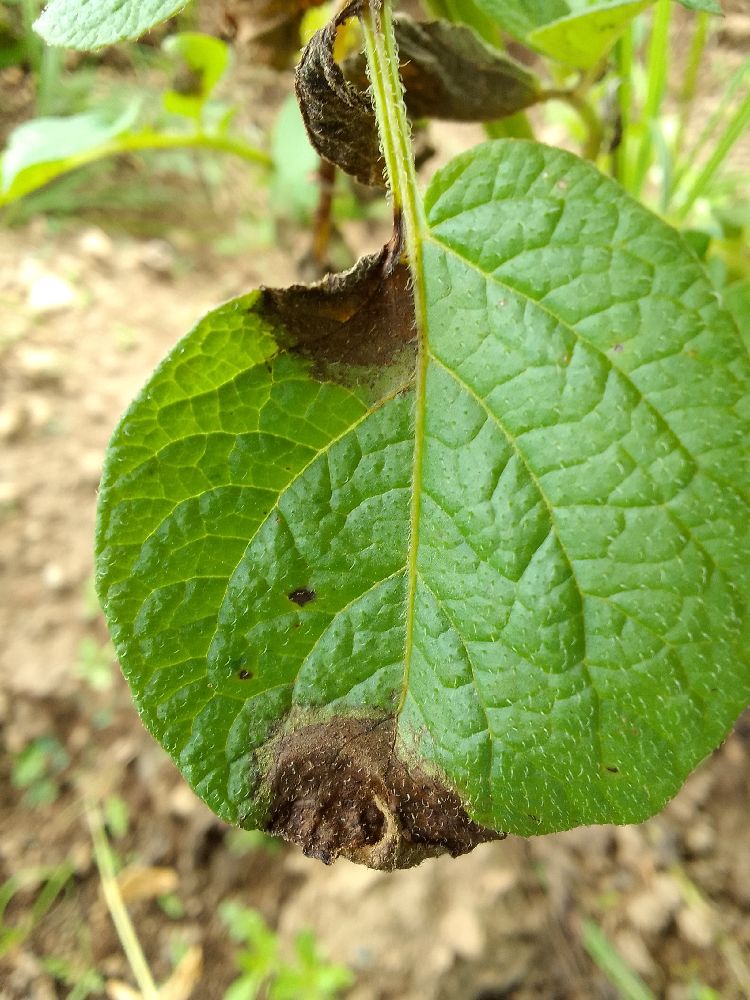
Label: Late blight